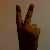
The image shows a hand gesture representing the number 2 in Indian Sign Language.